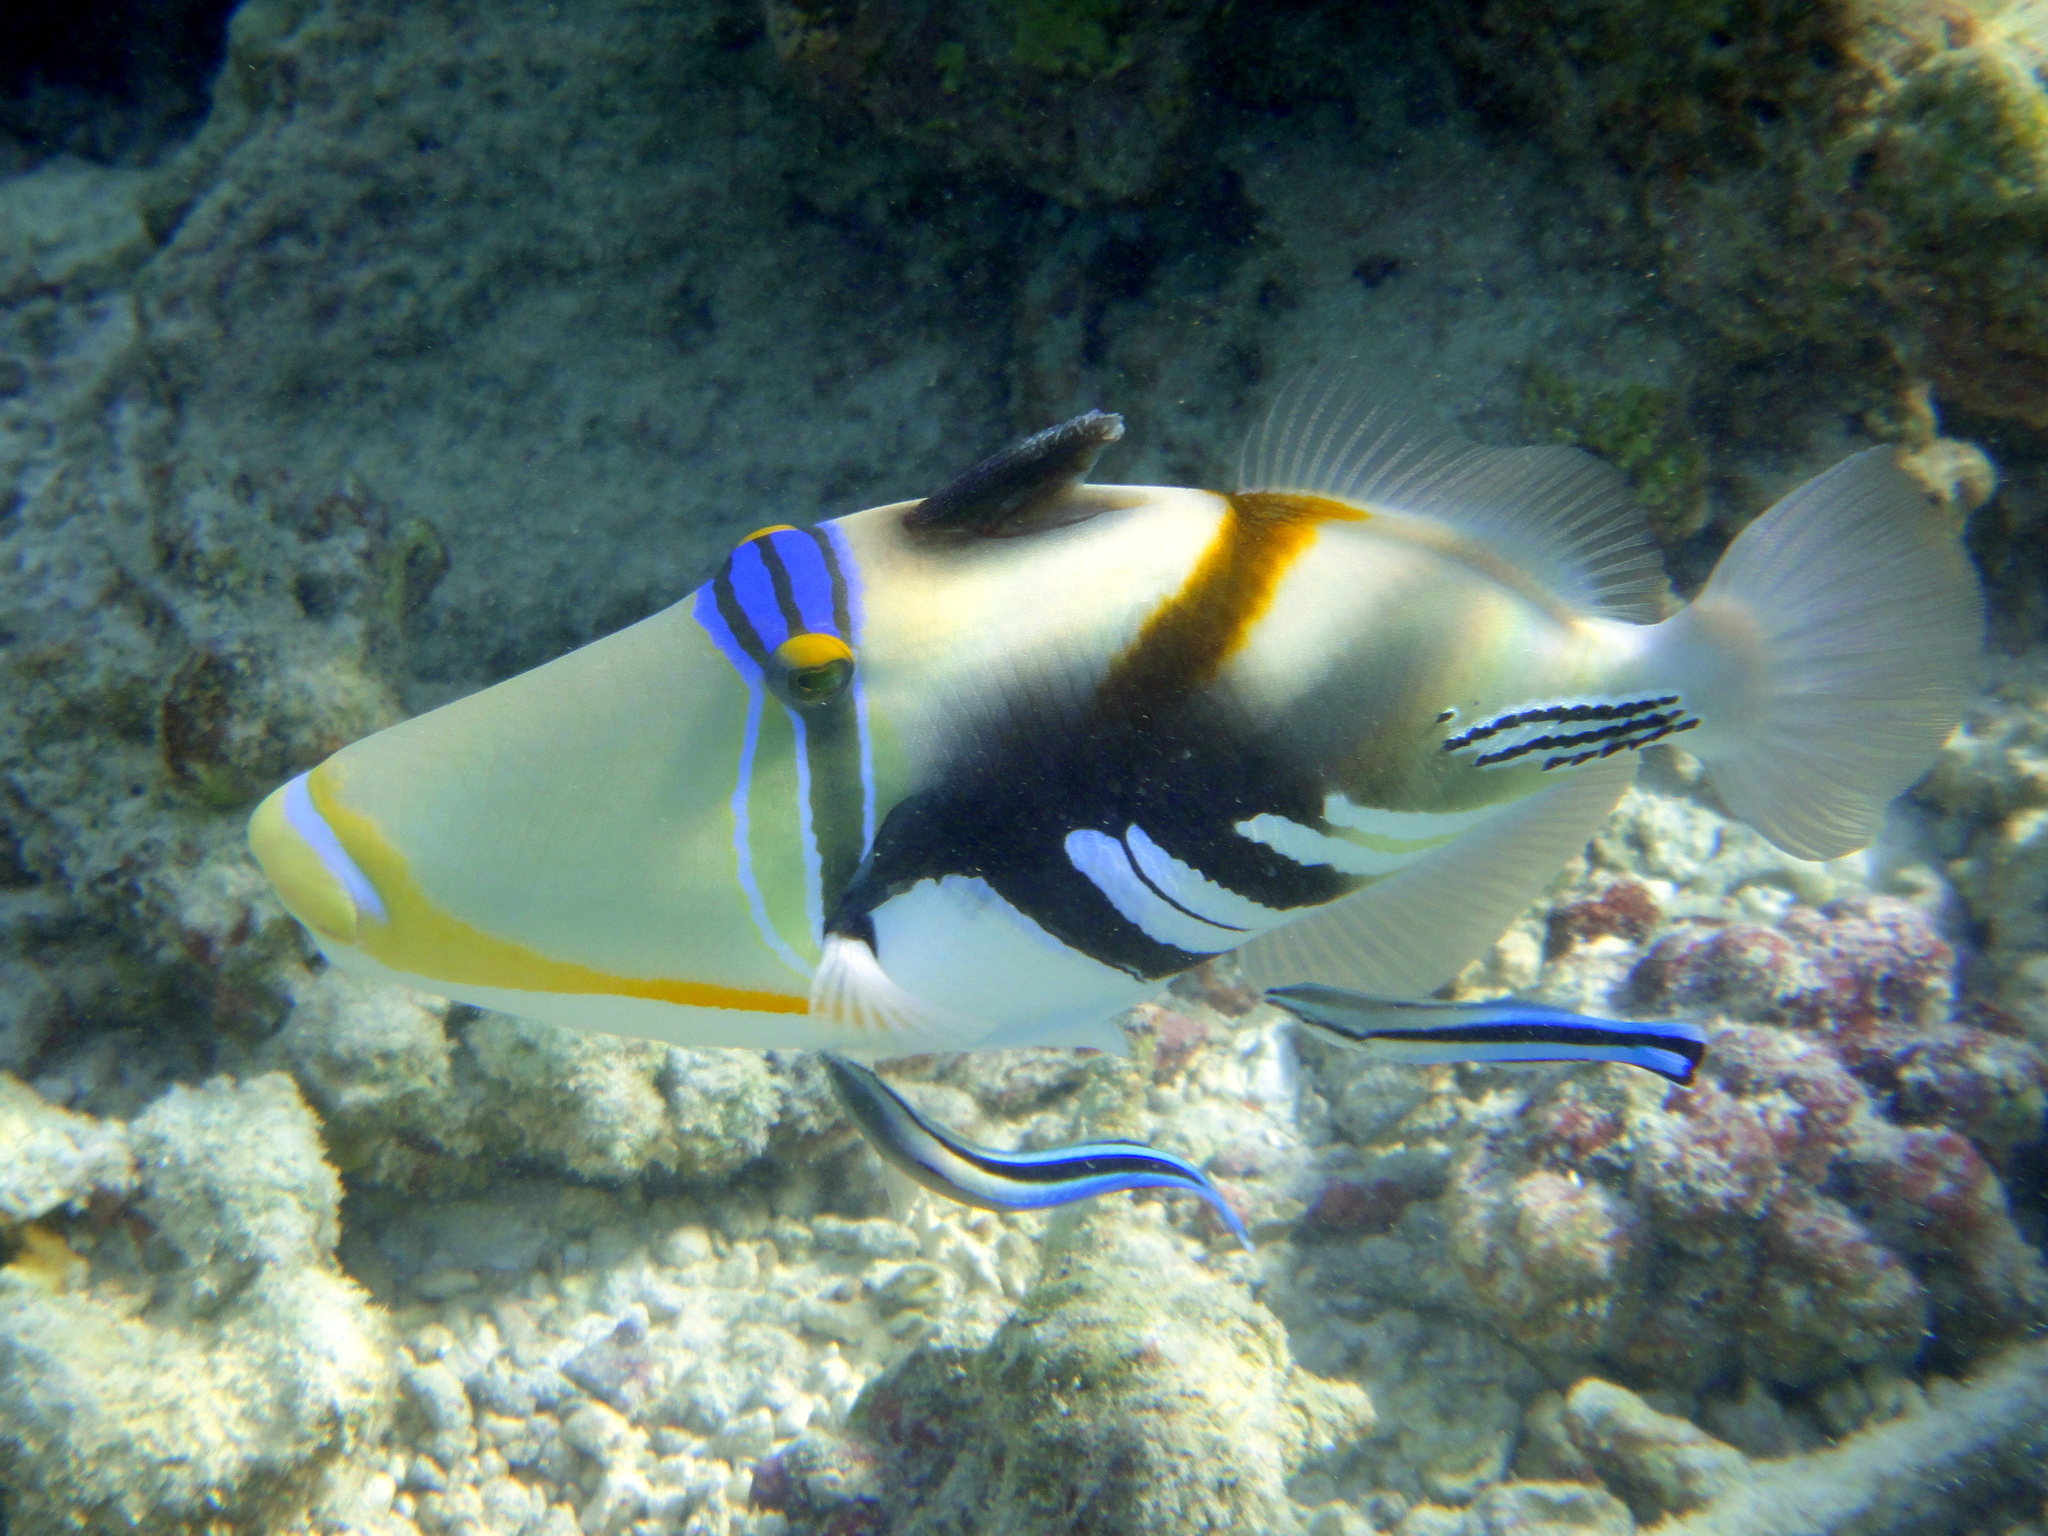
Rhinecanthus aculeatus (Lagoon Triggerfish)